SeaTac/Airport station

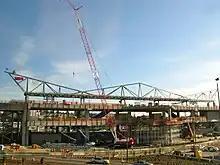
SeaTac/Airport station under construction in 2009

The Seattle–Tacoma International Airport was built in 1944 and began commercial service in 1947. During the airport's first major expansion in the 1960s, provisions were made to build facilities for "some form of rapid transit". The Port of Seattle, a government agency that operates the airport, studied a rapid transit system between downtown and the airport in the 1960s, but took no further action.